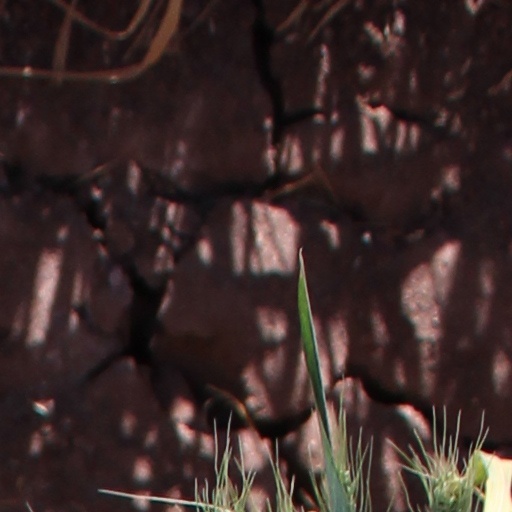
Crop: wheat